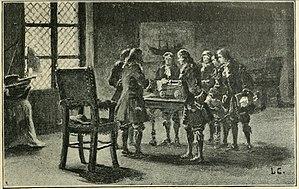
Les gardes-marine étudiant l'artillerie en salle sous Louis XIV. Dessin réalisé en 1893 pour illustrer l'ouvrage de Maurice Loir sur la Marine française.
Léon Antoine Lucien Couturier, né le 29 décembre 1842 à Mâcon et mort le 21 décembre 1935 à Neuilly-sur-Seine, est un peintre naturaliste français, spécialisé dans les sujets maritimes et militaires.
Garde-marine est un terme d'origine française, contraction de « garde de la marine » qui désignait, de 1670 à 1786, le statut de jeunes gentilshommes en formation pour devenir officier de marine. Il a été ensuite traduit par plusieurs pays pour désigner soit le statut de jeunes en formation, soit un premier grade dans leur marine militaire.
Joseph de Sabran, comte de Grammont et de Beaudinar, né à la fin de 1702 et mort le 15 juin 1775 à Paris, est un officier de marine et aristocrate français du XVIIIᵉ siècle. Issu d'une illustre famille provençale, il entre jeune dans la Marine et gravit un à un les échelons de la hiérarchie. Il prend part aux principaux conflits du règne de Louis XV, la guerre de Succession d'Autriche et la guerre de Sept Ans. Il se distingue par deux fois au cours de ce dernier conflit, à la bataille de Minorque en 1756 et à la bataille de Lagos en 1759, en compagnie de son cousin germain, La Clue-Sabran. Fait prisonnier de guerre, il passe quelque temps en Angleterre. Rentré en France, il est fait chef d'escadre, et fait commandeur de Saint-Louis en 1773. Il prend sa retraite l'année suivante avec provisions de lieutenant général des armées navales ad honores et meurt l'année suivante.